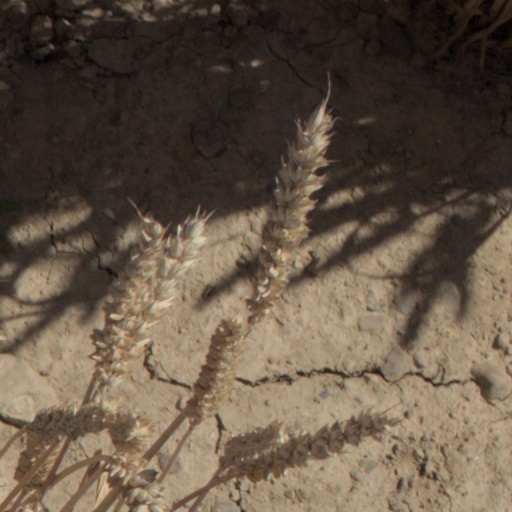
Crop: wheat